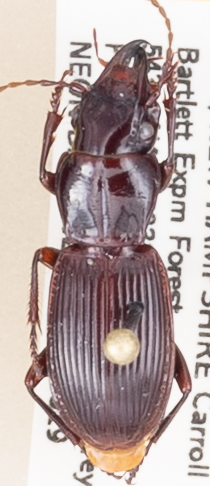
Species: Pterostichus rostratus
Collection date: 2018-09-19
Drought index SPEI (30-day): -1.376
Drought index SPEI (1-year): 0.24
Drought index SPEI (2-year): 0.498